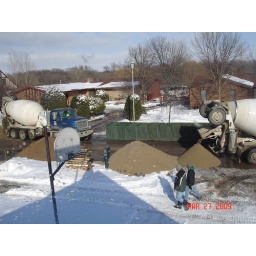
cement trucks delivering sand in front of our house